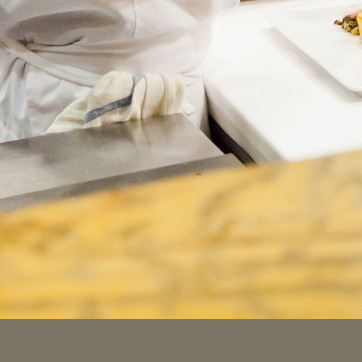
Material: polishedstone